Melanie Mark

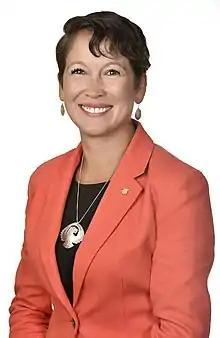

Melanie Joy Mark (born 1975), also known by her Nisga'a name Hli Haykwhl Ẃii Xsgaak, is a Canadian politician in the province of British Columbia. A member of the New Democratic Party (NDP), she served as the Member of the Legislative Assembly (MLA) for Vancouver-Mount Pleasant from 2016 to 2023. She was Minister of Advanced Education and Skills Training from 2017 to 2020, and Minister of Tourism, Arts, Culture and Sport from 2020 to 2022. Mark is the first First Nations woman elected to the Legislative Assembly of British Columbia, and the first First Nations woman to serve in the Cabinet of British Columbia. On February 22, 2023, Mark announced her intention to resign as MLA and cabinet minister; her resignation took effect April 14 of the same year.